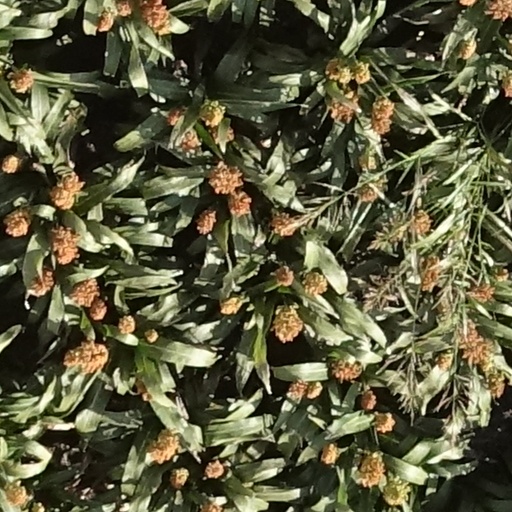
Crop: sorghum